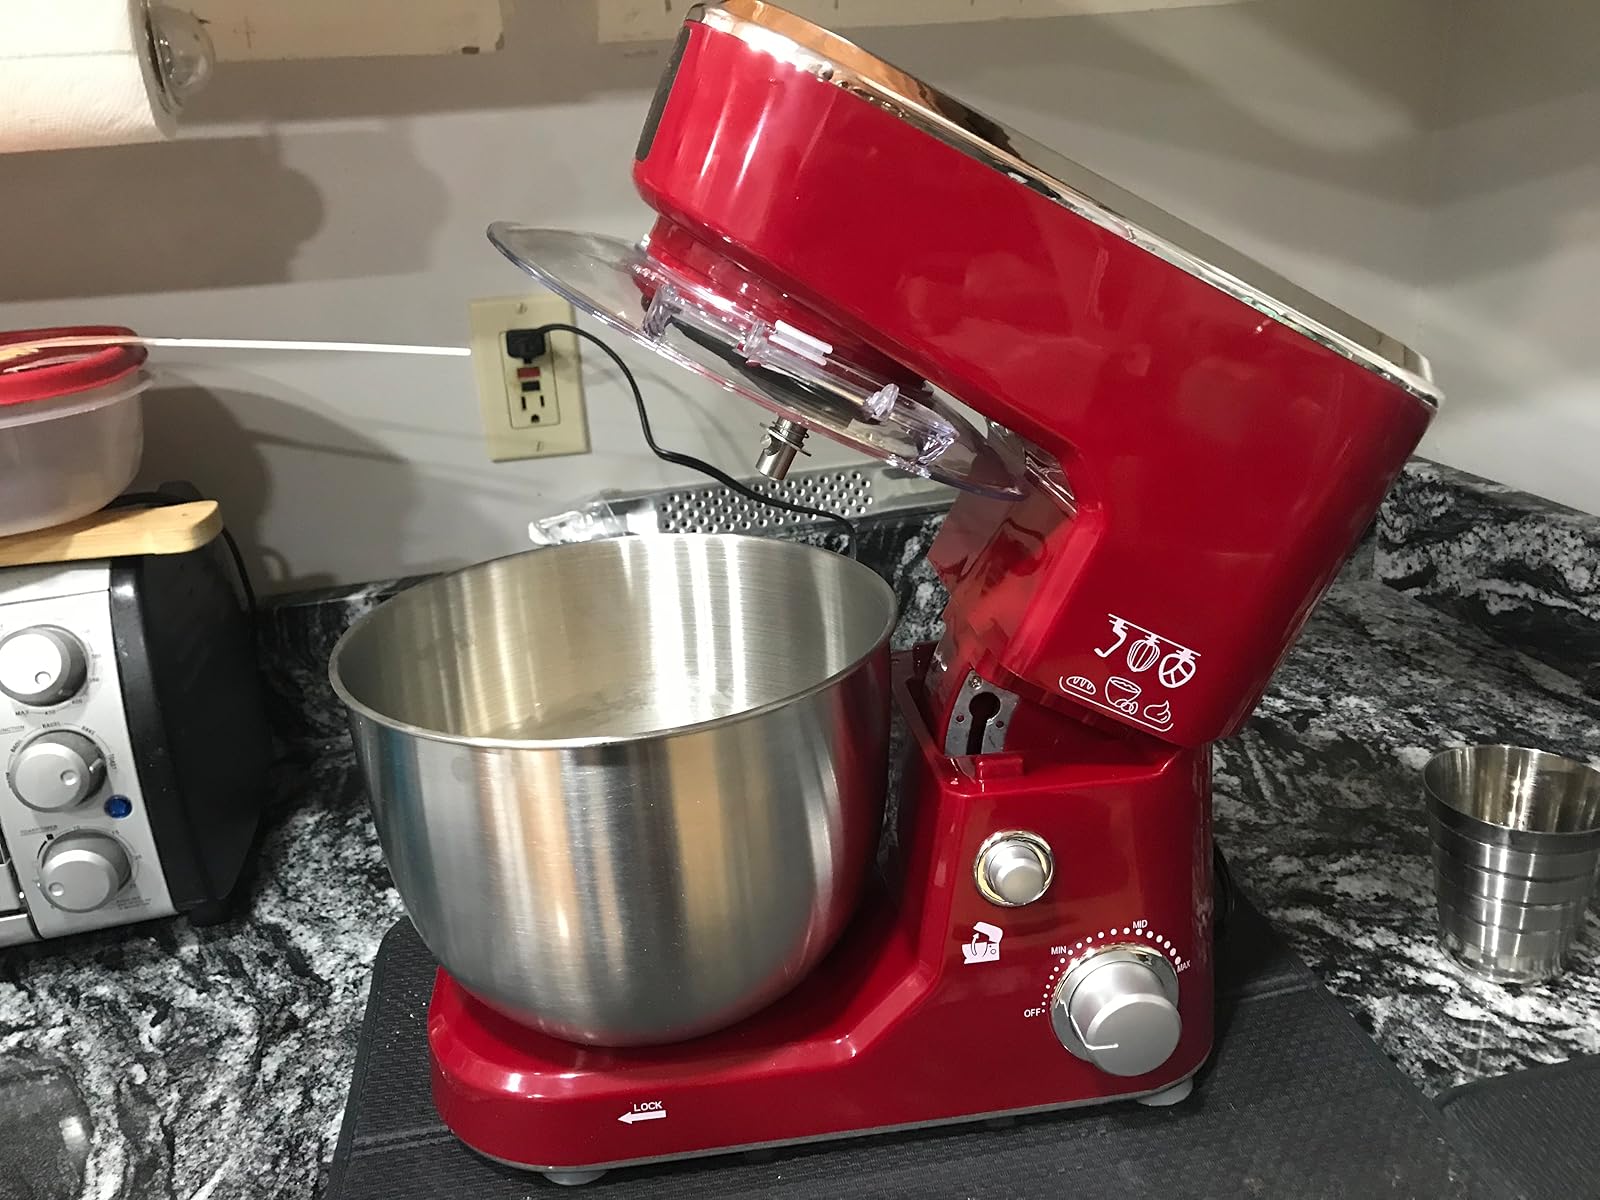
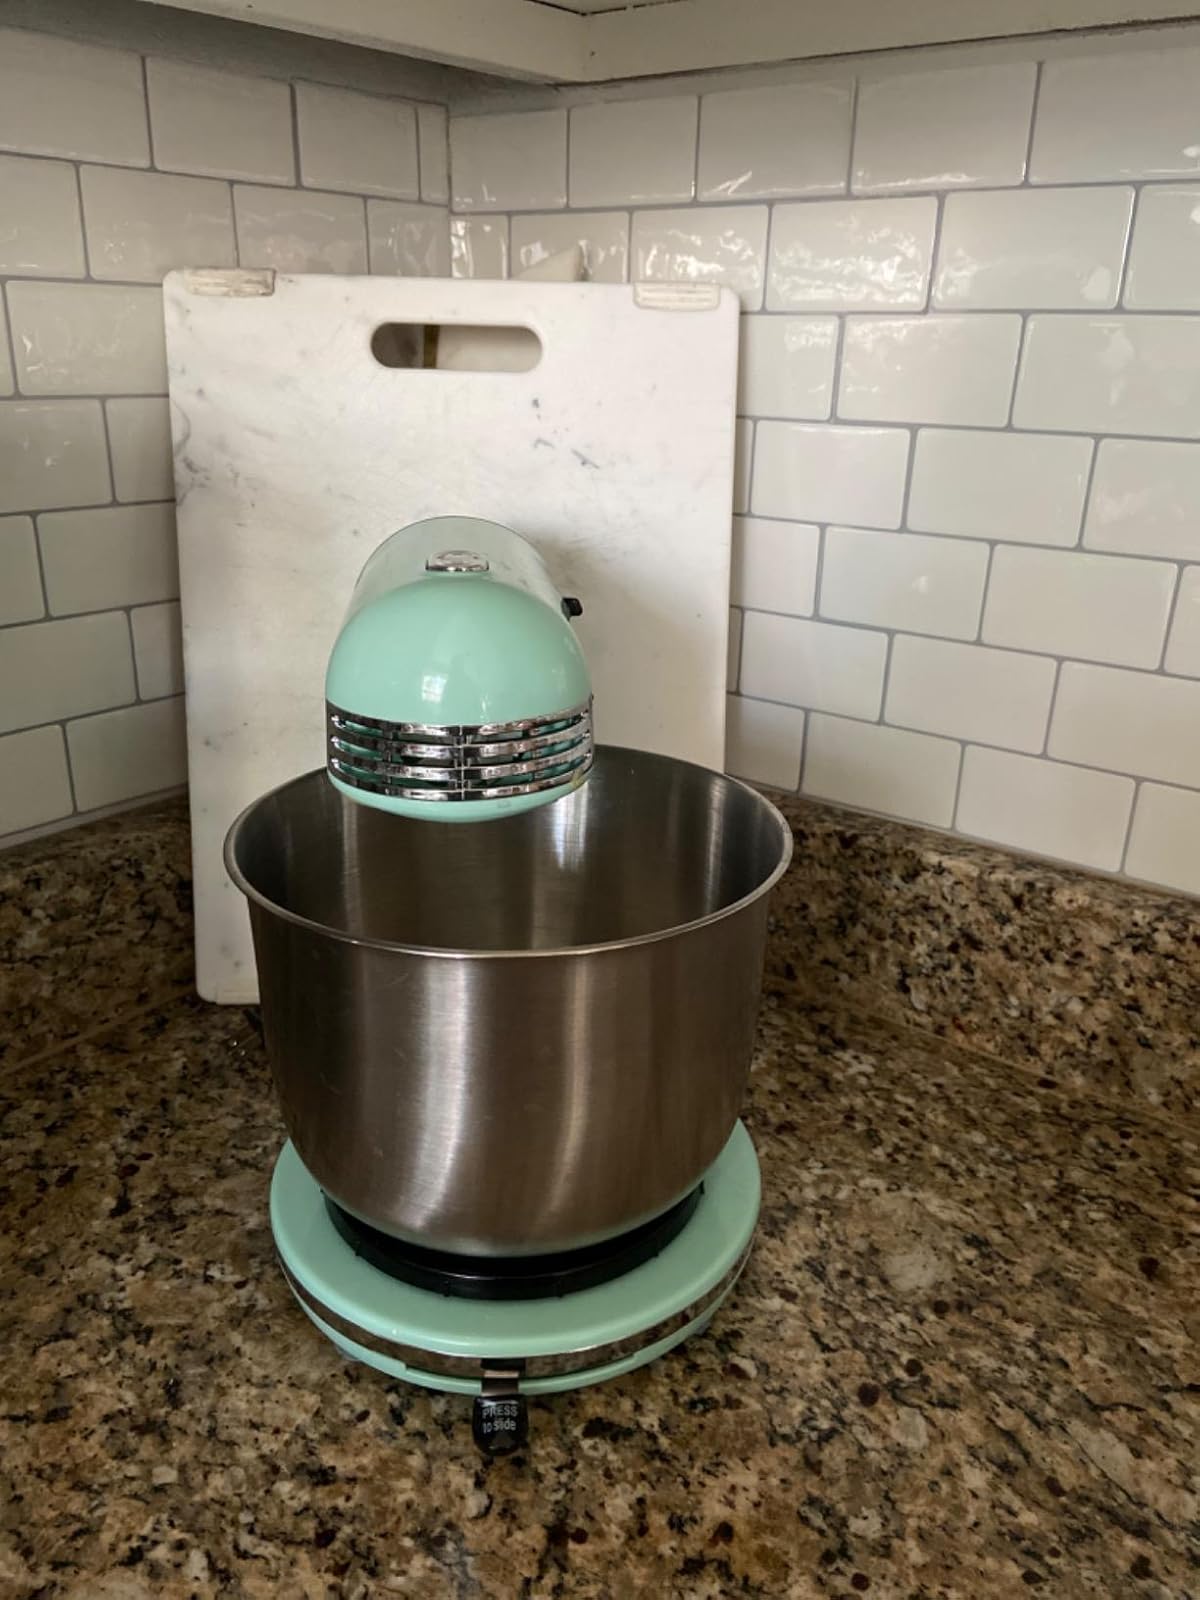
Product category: items_mixer
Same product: no